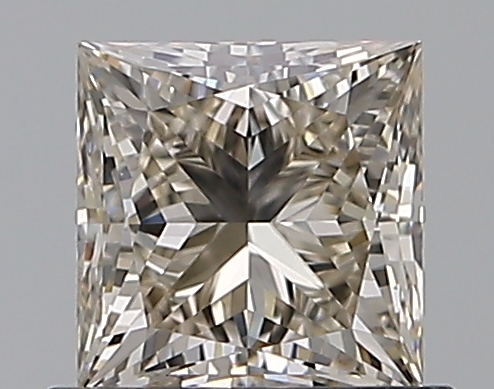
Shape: princess
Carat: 0.81
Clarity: VVS1
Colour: M
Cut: EX
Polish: EX
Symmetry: EX
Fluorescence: N
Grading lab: GIA
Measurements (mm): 5.08 x 4.94 x 3.51